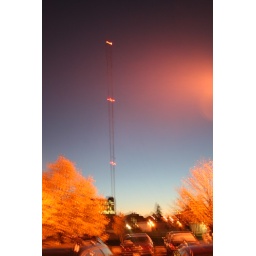
lights and trees in a navy sky